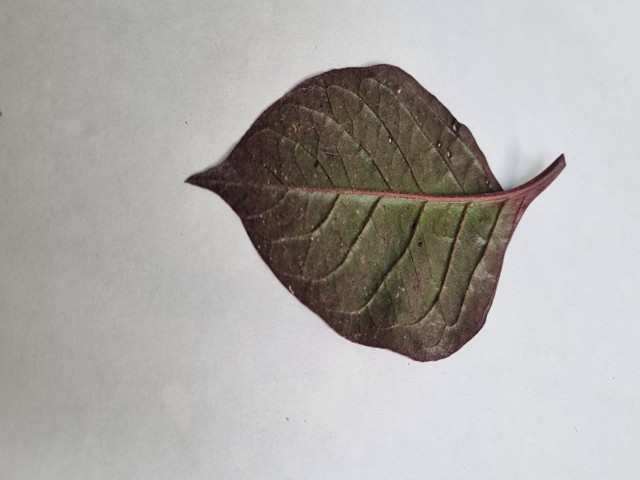
Plant: kalochitra